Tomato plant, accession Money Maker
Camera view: vertical (180 deg); turntable rotation: 300 degrees
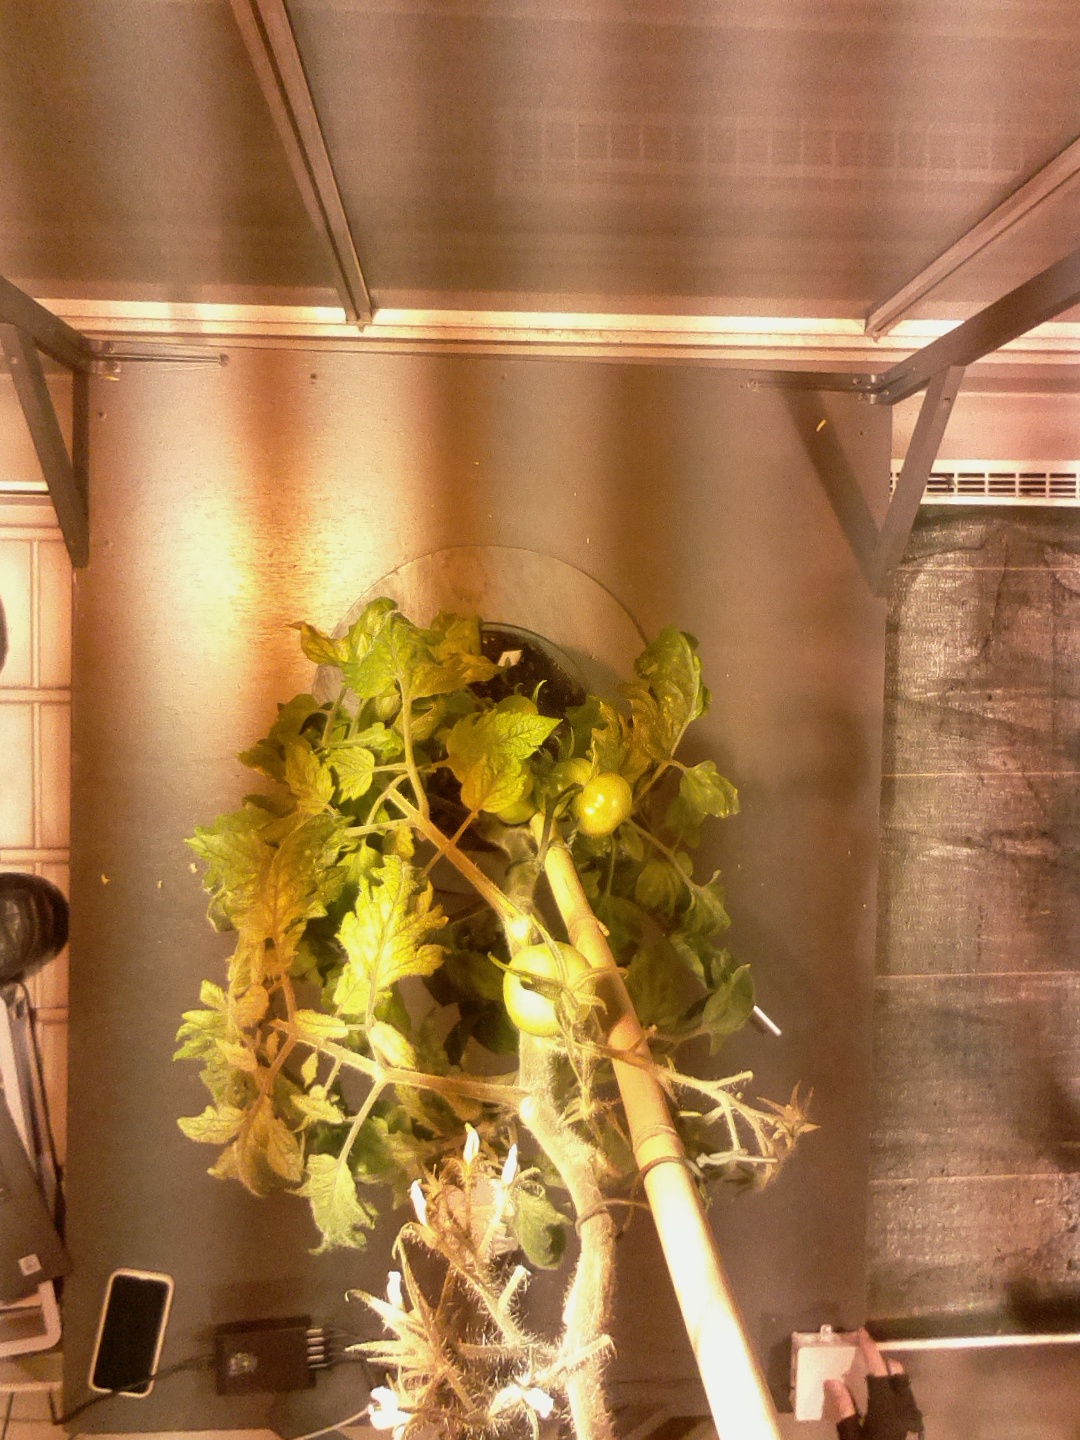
BBCH growth stage 76: 60%-70% of final fruit size